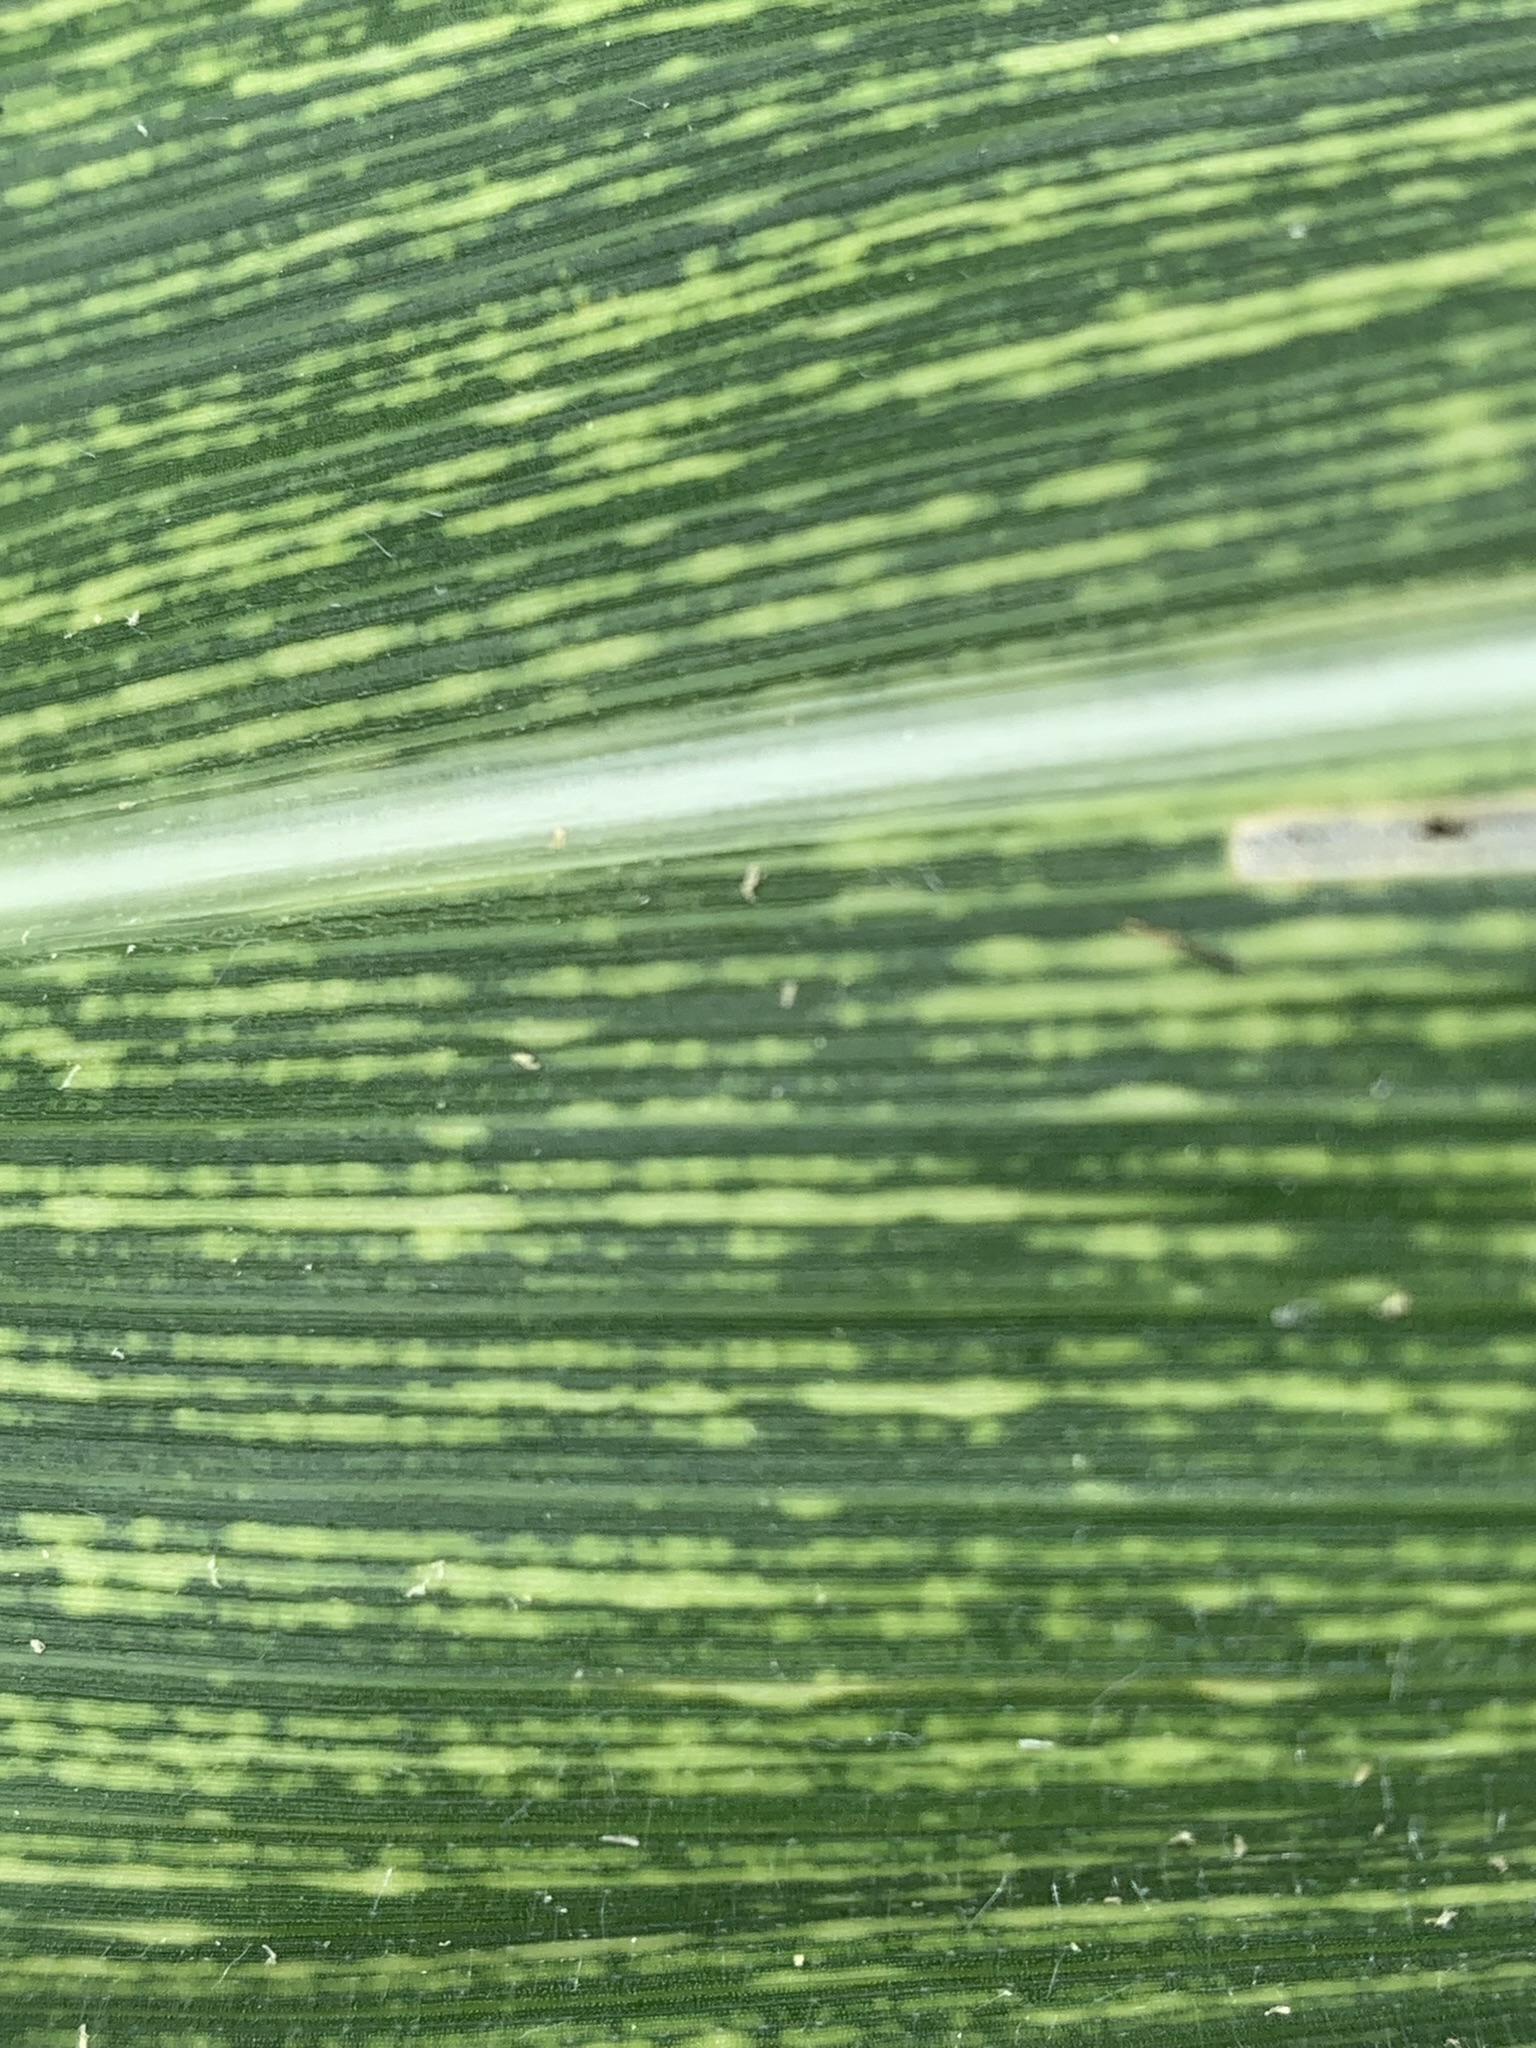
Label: MSV